Alsos Mission

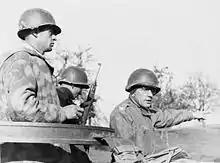
Boris Pash (right) during Operation Harborage in April 1945 in Hechingen

The rest of the advance party of the Alsos Mission moved to Normandy in August 1944, where it joined T-Force, a similar formation to S-Force, at Rambouillet, where it was preparing for the liberation of Paris. An Alsos Mission team including Pash and Calvert reached Joliot-Curie's house in the Paris suburbs on 24 August to find that he was not there, but at his laboratory at the Collège de France. The next day they reached the Porte d'Orléans where they encountered troops of the French "2e Division Blindée", who were engaged in liberating the city, and came under small arms fire from the German defenders. The Alsos Mission replied with their M1 carbines and Thompson submachine guns as they made their way through the back streets to the college, where they found Joliot-Curie in his office.